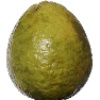
Label: Guava 1